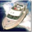
Label: ship